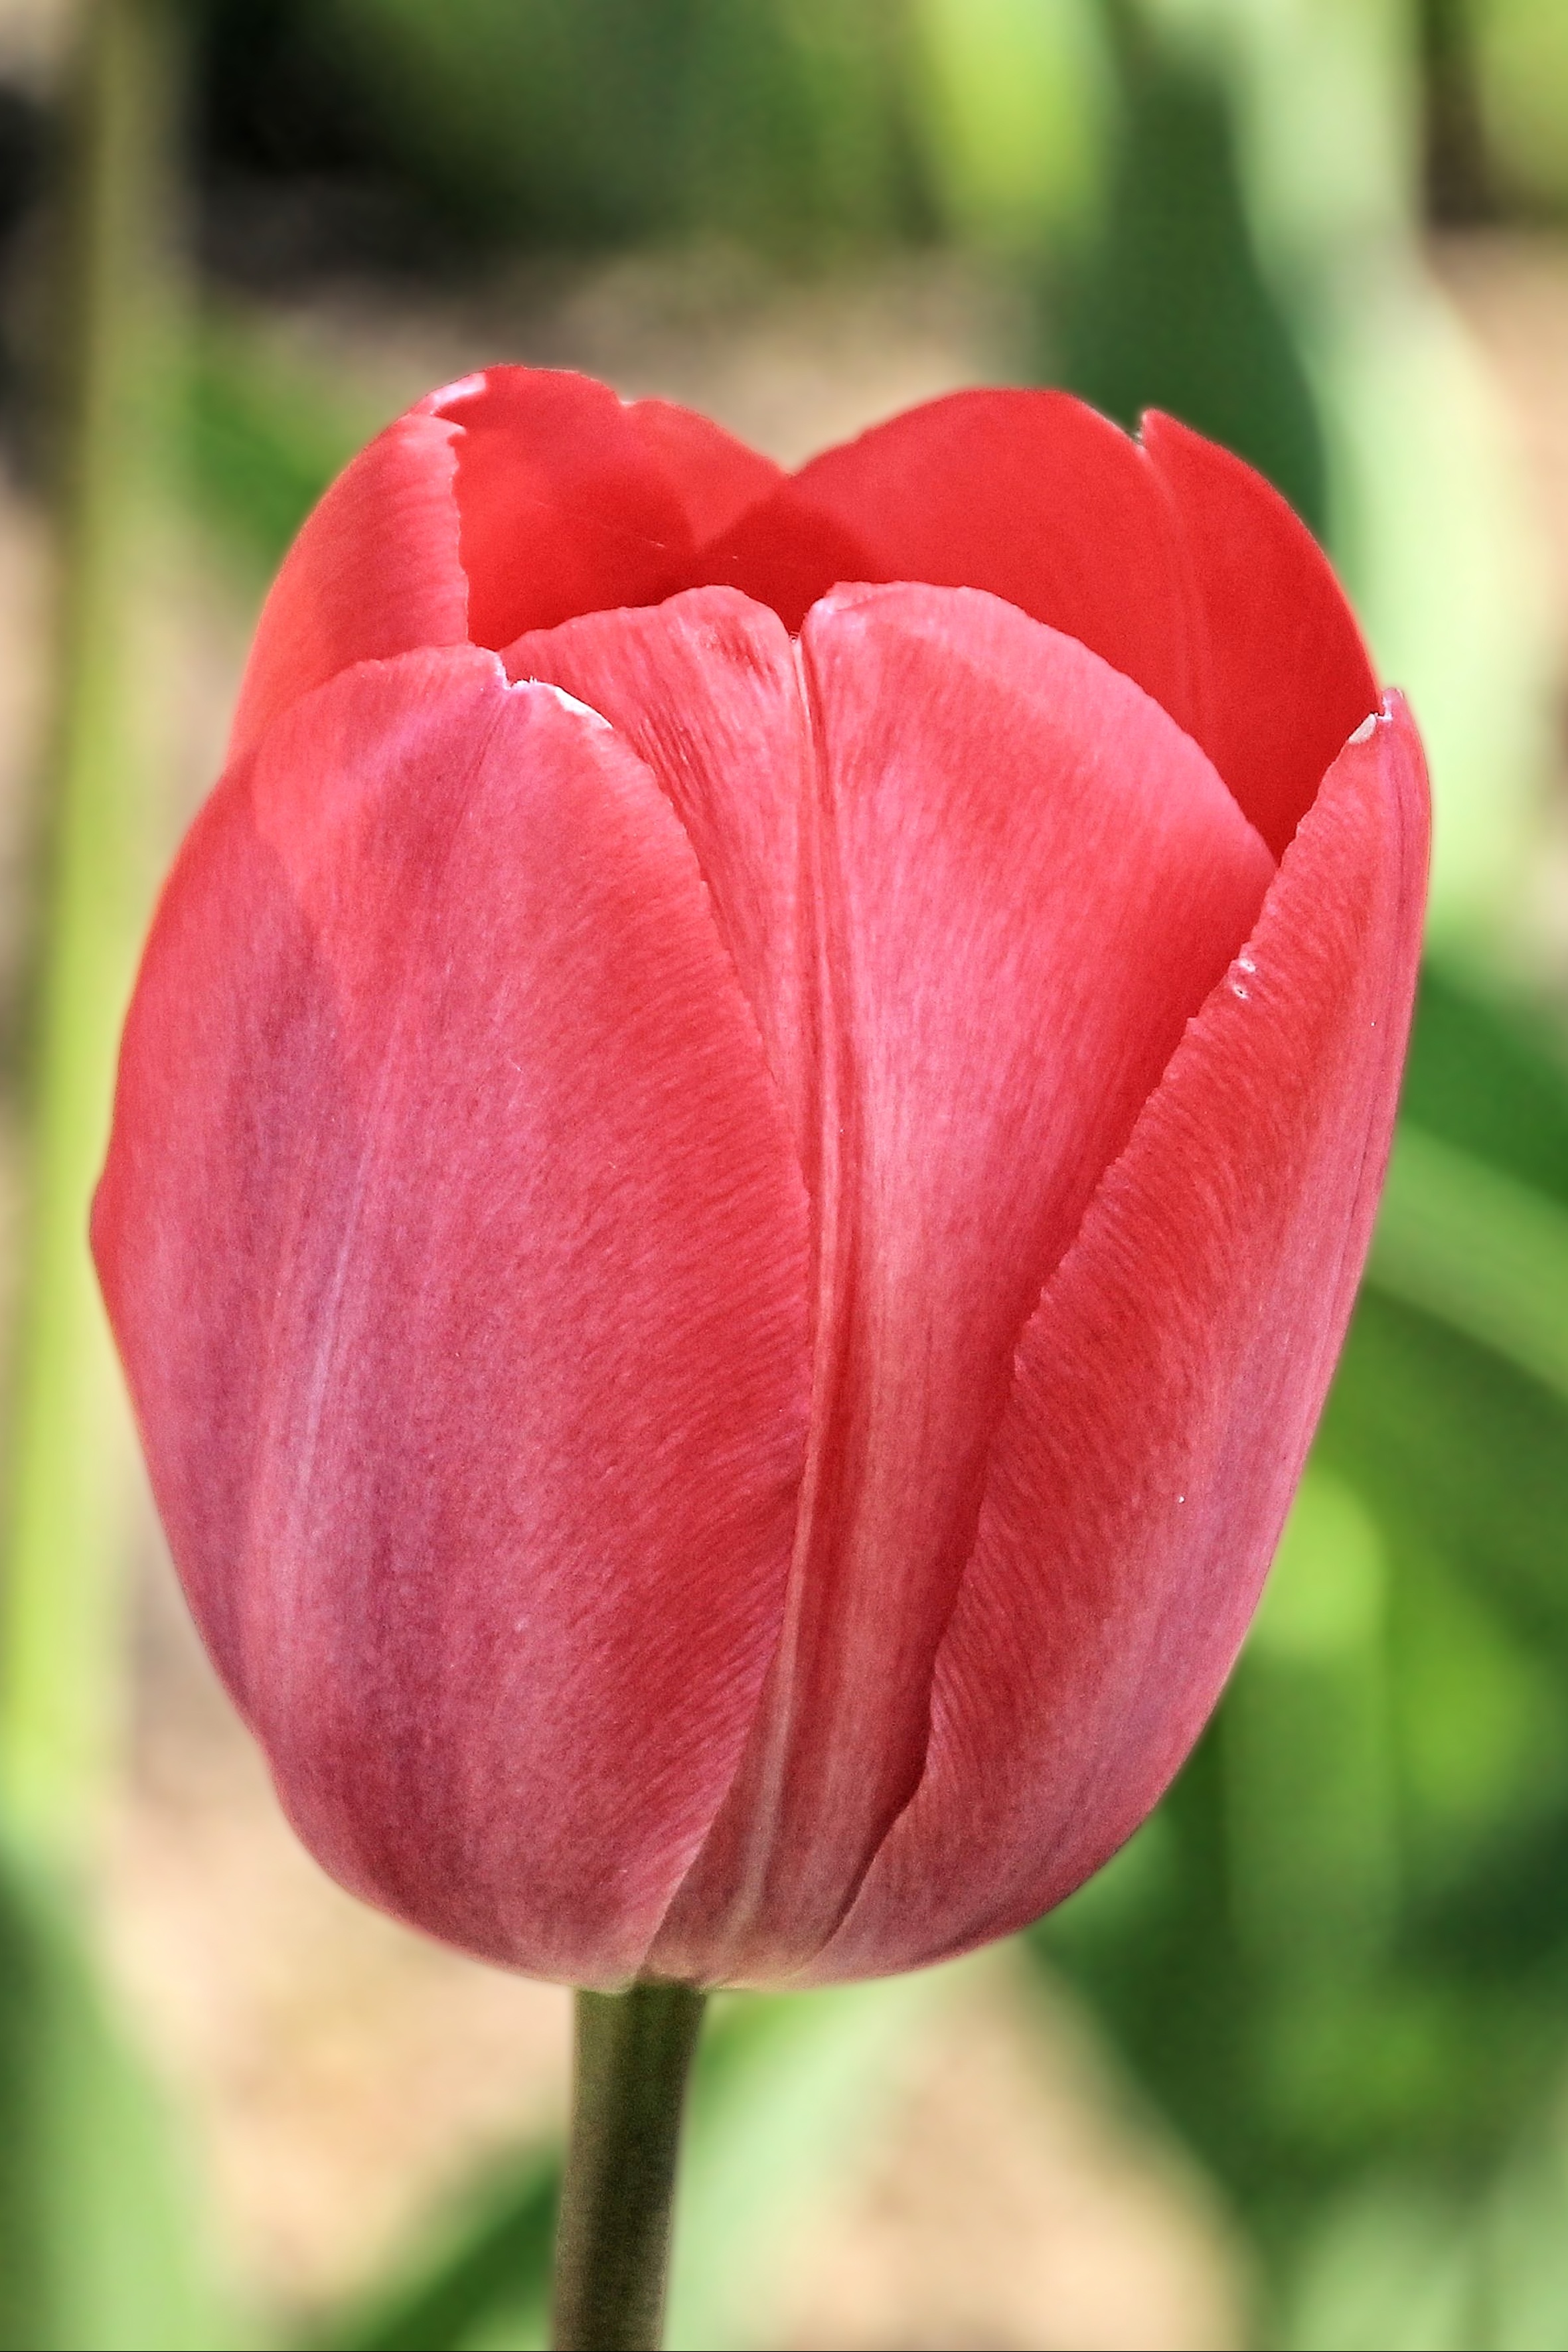
plant, flower, petal, tulip, spring, red, tulips, spring flower, macro photography, flowering plant, lily family, plant stem, land plant